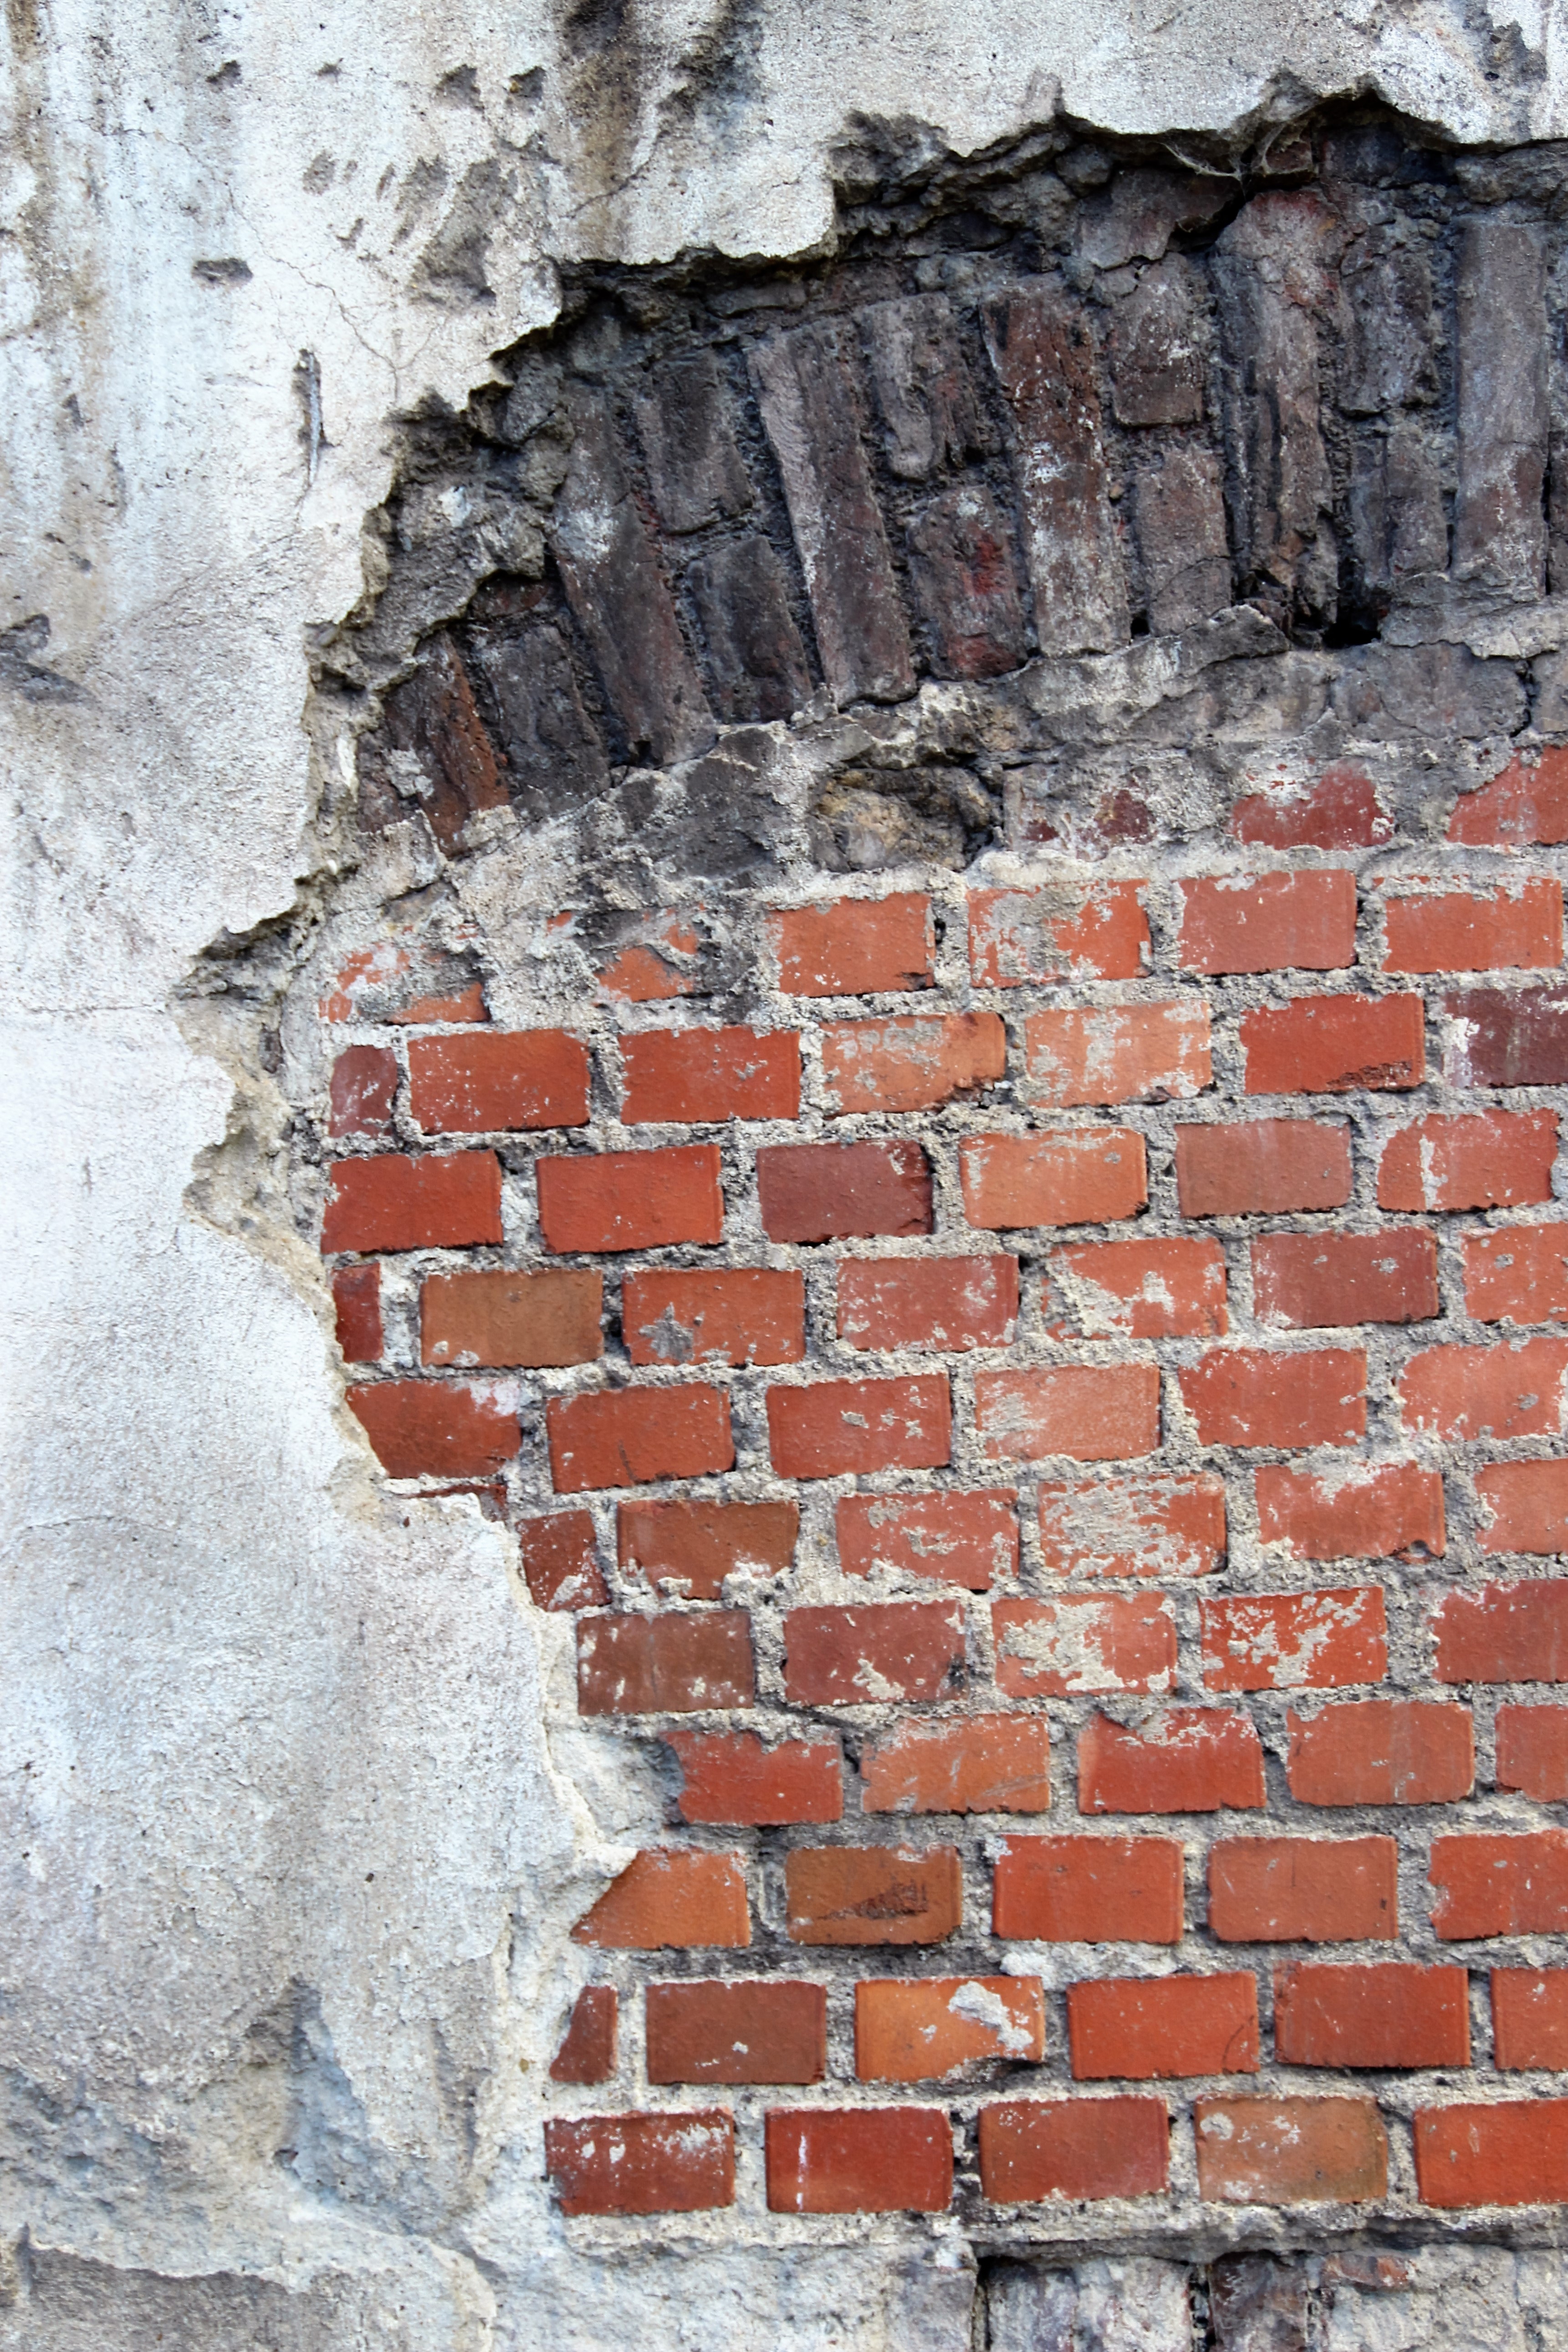
rock, structure, texture, window, wall, stone wall, brick, close, material, background, ruins, brickwork, masonry, plaster, clinker, ancient history